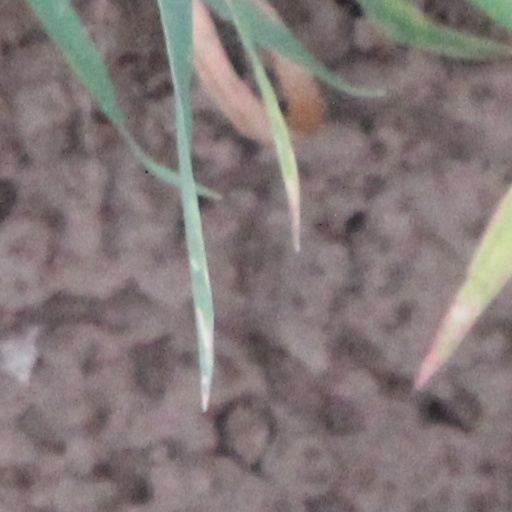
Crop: wheat